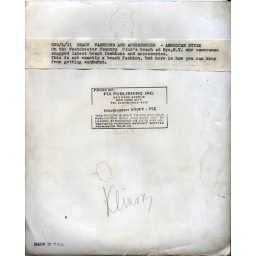
1937 Hans Knopf - American beach fashions and accessories 11 - covered in sand - text on back